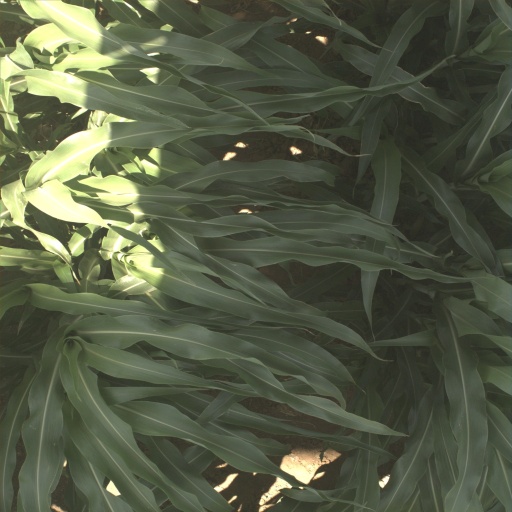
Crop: sorghum